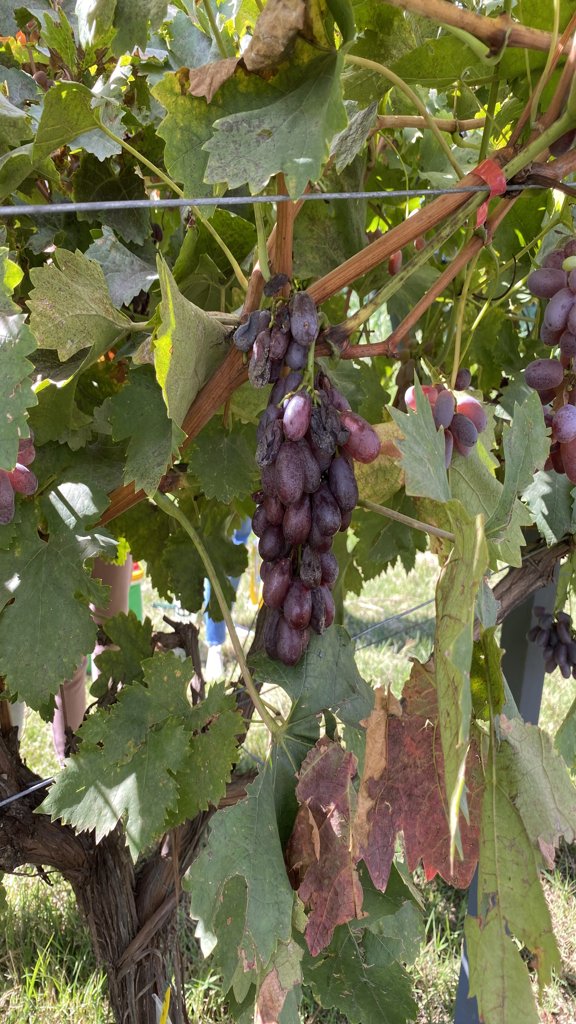
Berries visible: 69
Grape clusters: 3